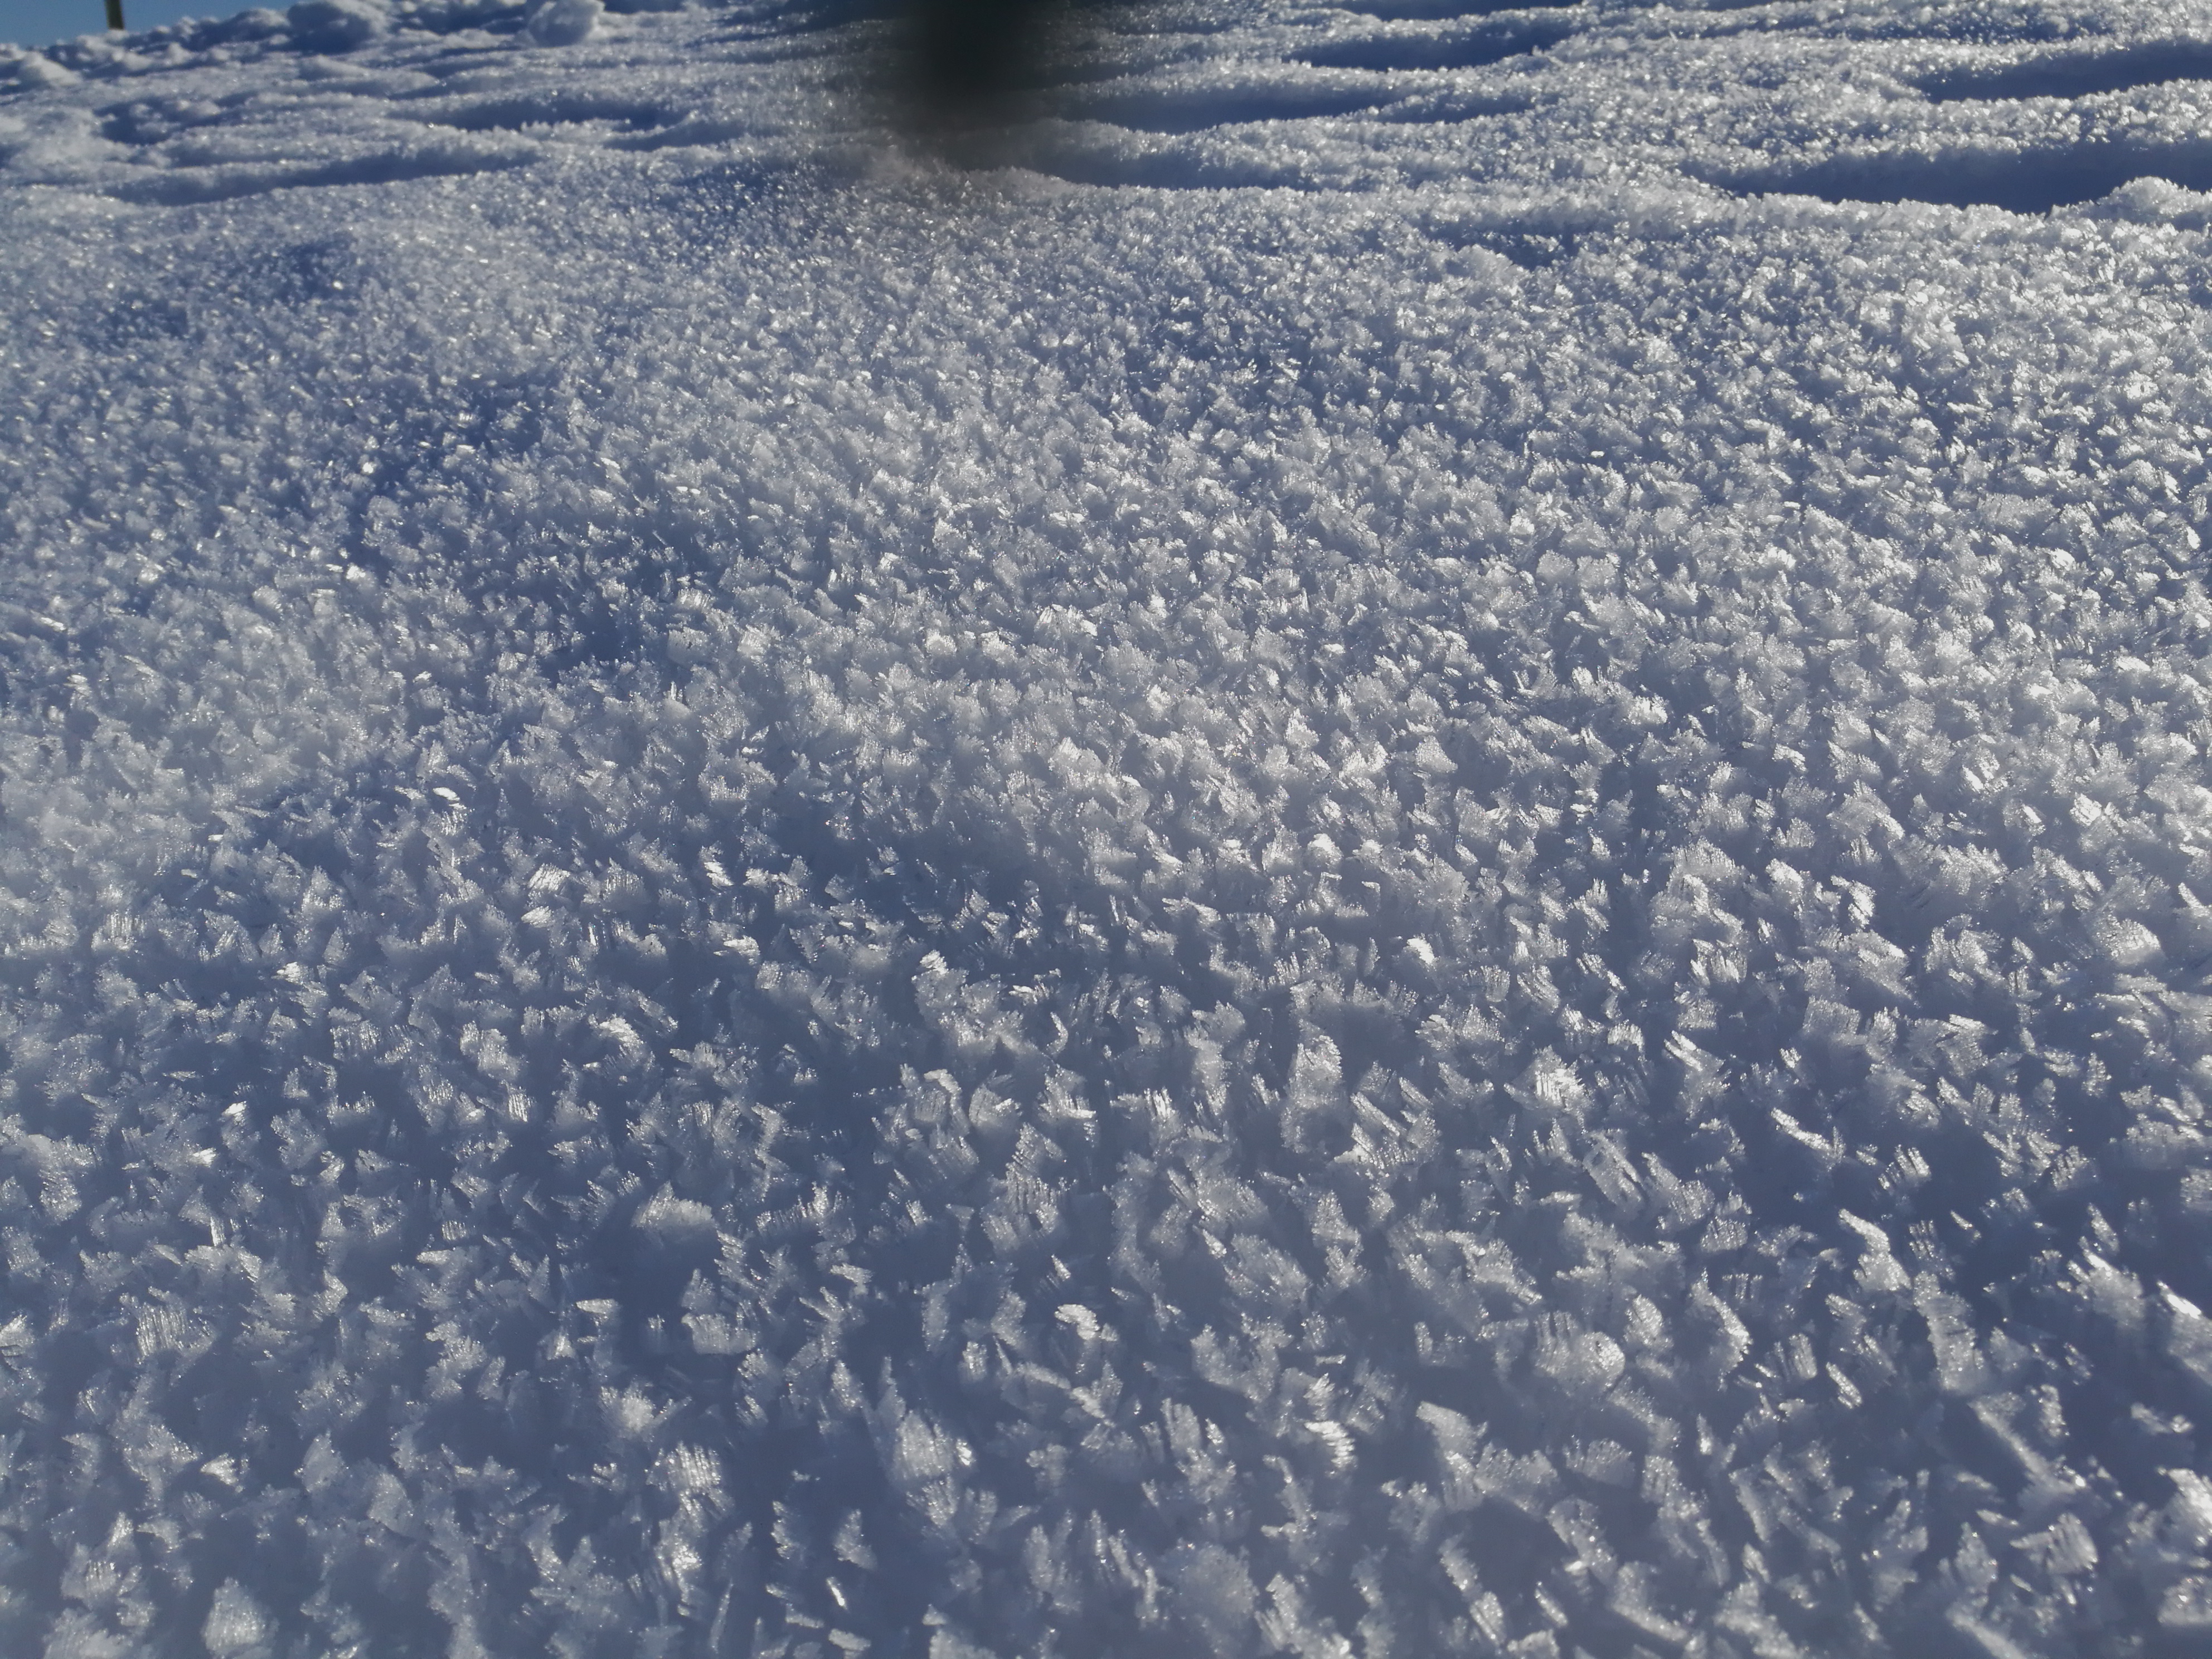
natural, azure, freezing, snow, pattern, electric blue, natural landscape, winter, frost, meteorological phenomenon, grass, landscape, ice cap, soil, automotive tire, slope, asphalt, polar ice cap, horizon, ocean, wind wave, tundra, precipitation